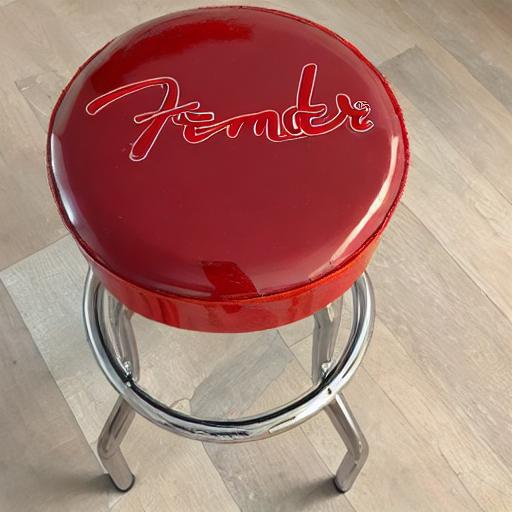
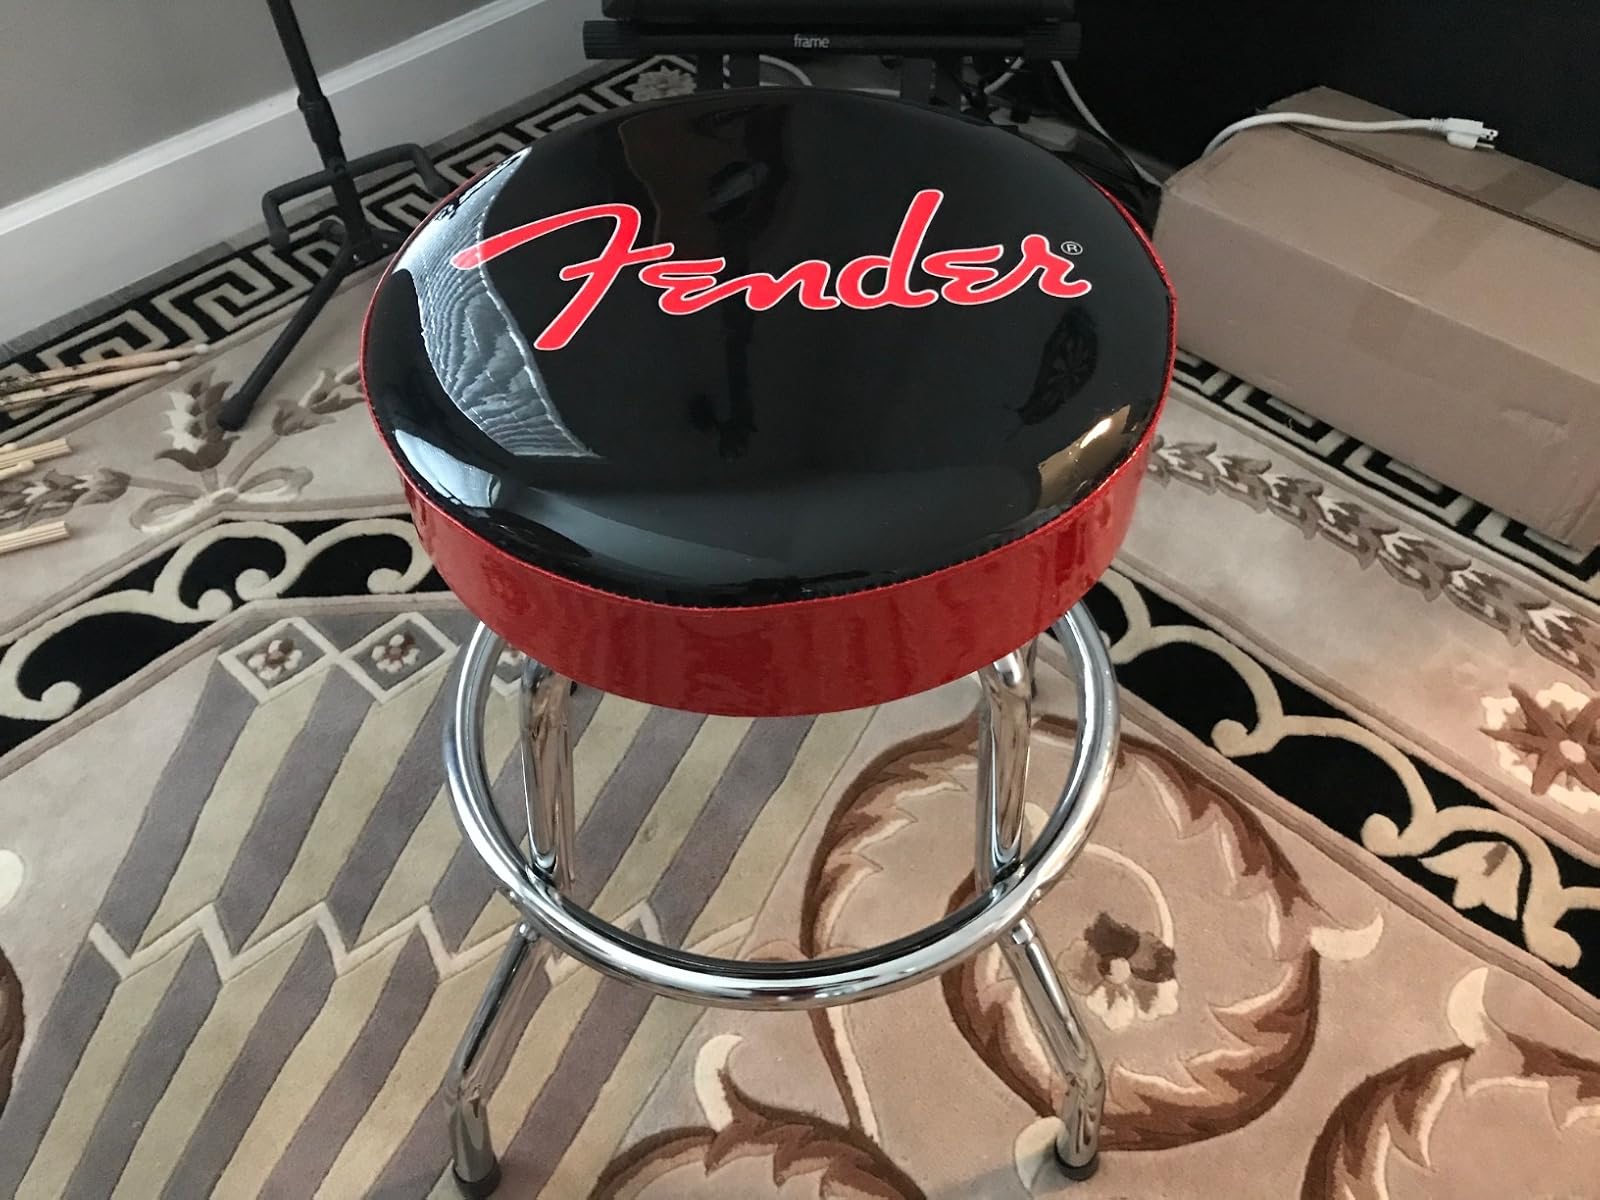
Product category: stool
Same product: no